Anne Boleyn

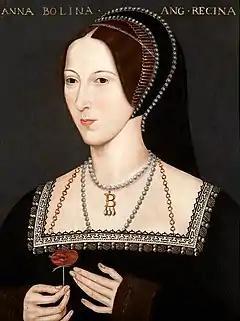
Near contemporary posthumous portrait of Anne Boleyn at Hever Castle,

Anne Boleyn (1501 or 1507 – 19 May 1536) was Queen of England from 1533 to 1536, as the second wife of King Henry VIII. The circumstances of her marriage and execution, by beheading for treason, made her a key figure in the political and religious upheaval that marked the start of the English Reformation.